Das Marienleben

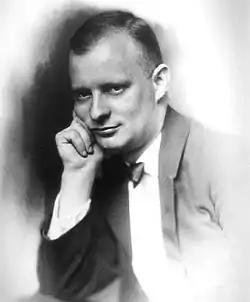
The composer in 1923

("The Life of Mary") is a song cycle by German composer Paul Hindemith. The cycle, written for piano and soprano, sets to music a collection of 15 poems by Rainer Maria Rilke that tells the story of the life of Mary. The cycle was featured in the 1923 Bauhaus exhibition in Weimar. Thirteen years after its 1923 premiere in Frankfurt, Hindemith began extensively revising and reworking the piece, eventually producing a second version which premiered in Hanover in 1948.